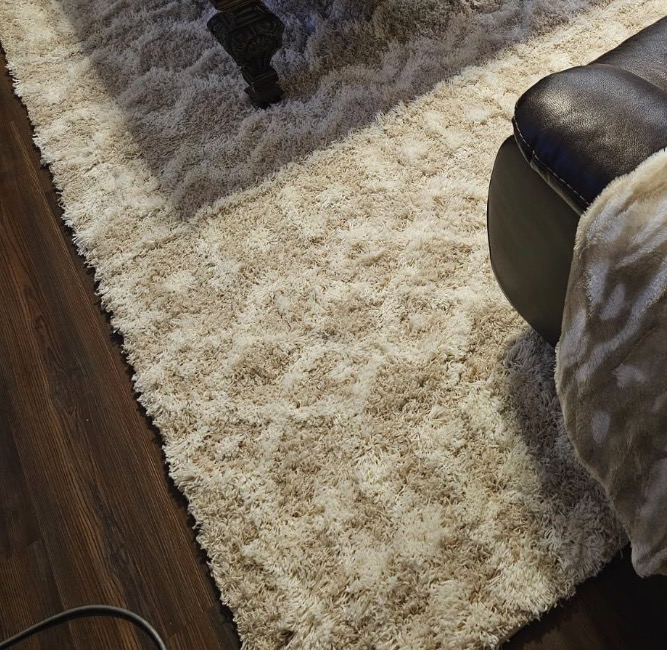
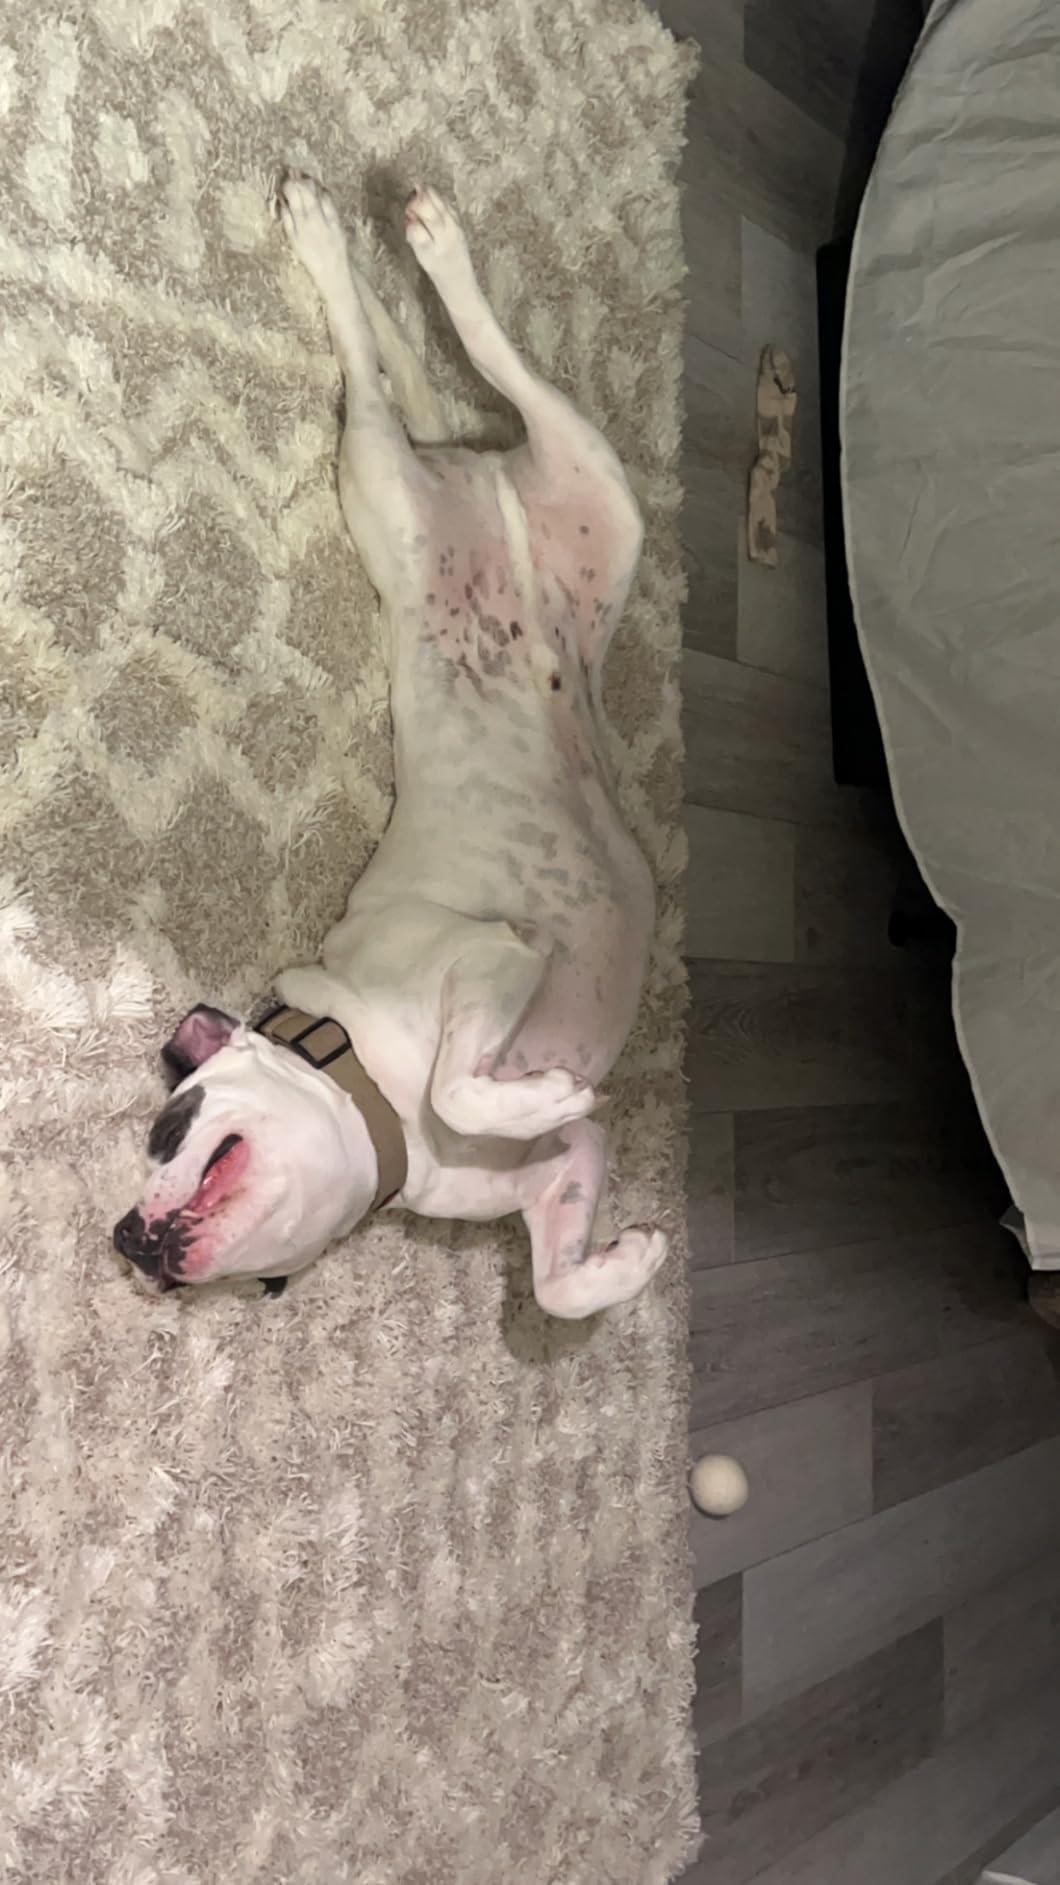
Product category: misc
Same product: yes